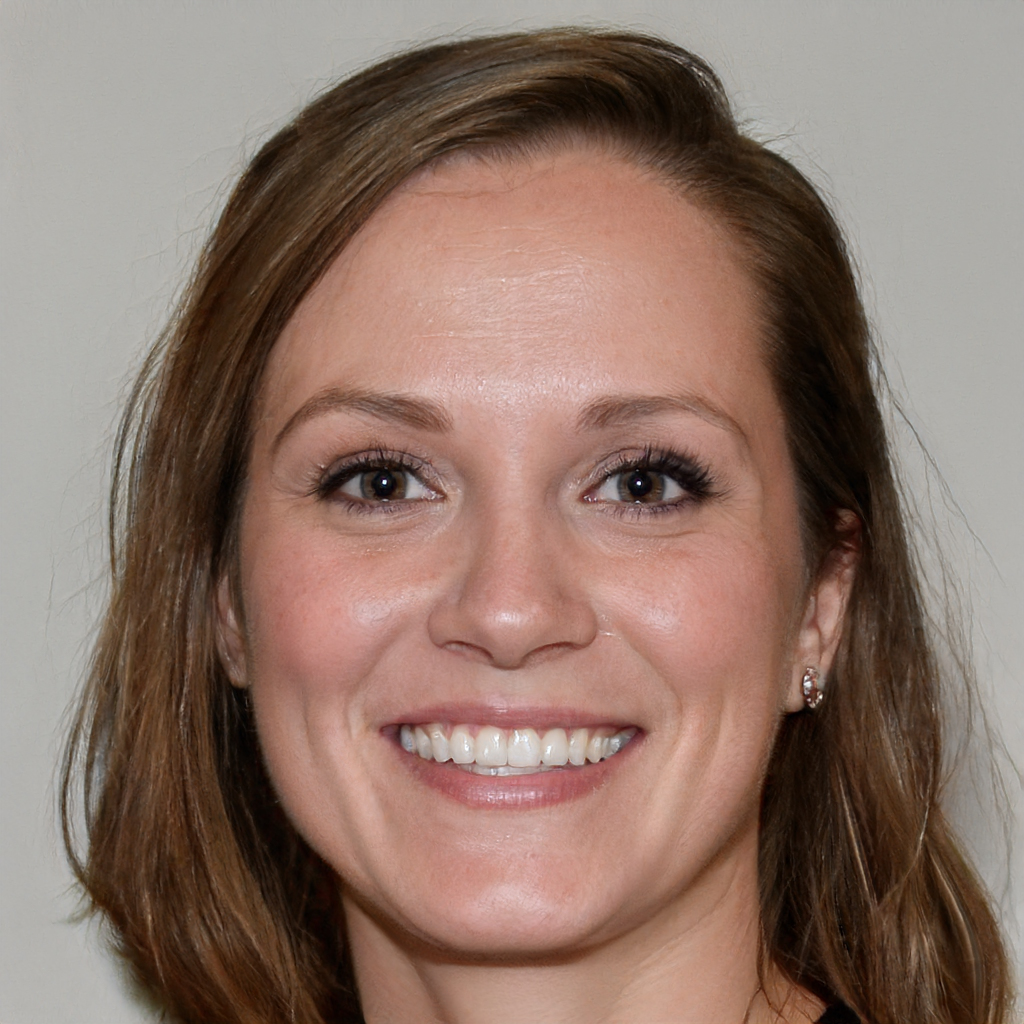
Gender: Female